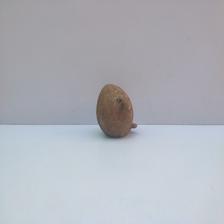
Size: Spoiled